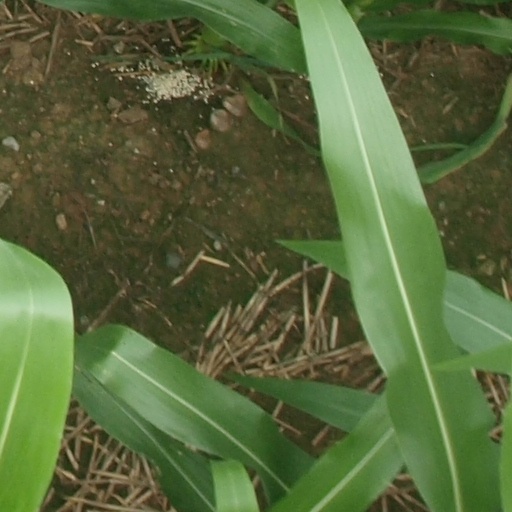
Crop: maize; corn